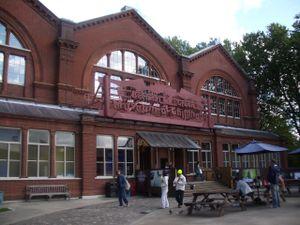
Le V&A Museum of Childhood ou musée de l'enfance est une branche du Victoria and Albert Museum, qui est le musée national des arts appliqués du Royaume-Uni. Le V&A Museum of childhood est situé à Bethnal Green, dans l'East End de Londres.